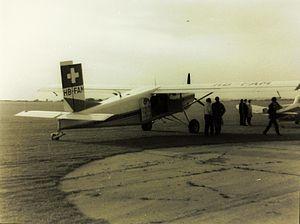
Le Pilatus PC-6 Porter est un avion utilitaire monomoteur à décollage et atterrissage court à ailes hautes conçu par l'avionneur suisse Pilatus Aircraft. Produit soit avec un moteur à pistons, soit avec un turbopropulseur, il a effectué son premier vol en 1959 et a été fabriqué sous licence par Fairchild Hiller aux États-Unis. Après 597 appareils construits en six décennies, Pilatus a arrêté sa production en 2019.